Tondern raid

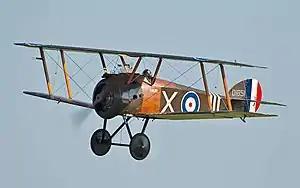

Another attempt, Operation F.7 began when "Furious" sailed at 12:03 on 17 July. This time she was escorted by Force B, including a division of the 1st Battle Squadron (all the new "Revenge"-class battleships), the 7th Light Cruiser Squadron and a destroyer screen. s "Y" turret guns had been loaded with a special shrapnel shell for use against airships. During the passage the destroyer investigated a reported submarine contact but nothing came of it.